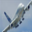
Label: airplane